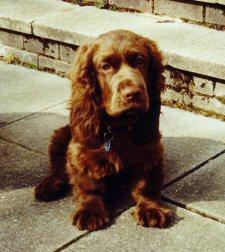
Sussex_spaniel